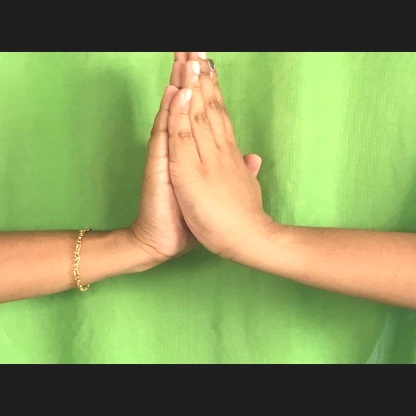
Mudra: Anjali